1948 Arab–Israeli War

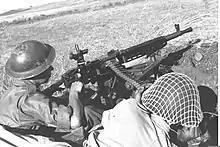
Israeli soldiers attack Sasa during Operation Hiram, October 1948

The ceasefire was overseen by UN mediator Folke Bernadotte and a team of UN Observers made up of army officers from Belgium, United States, Sweden and France.